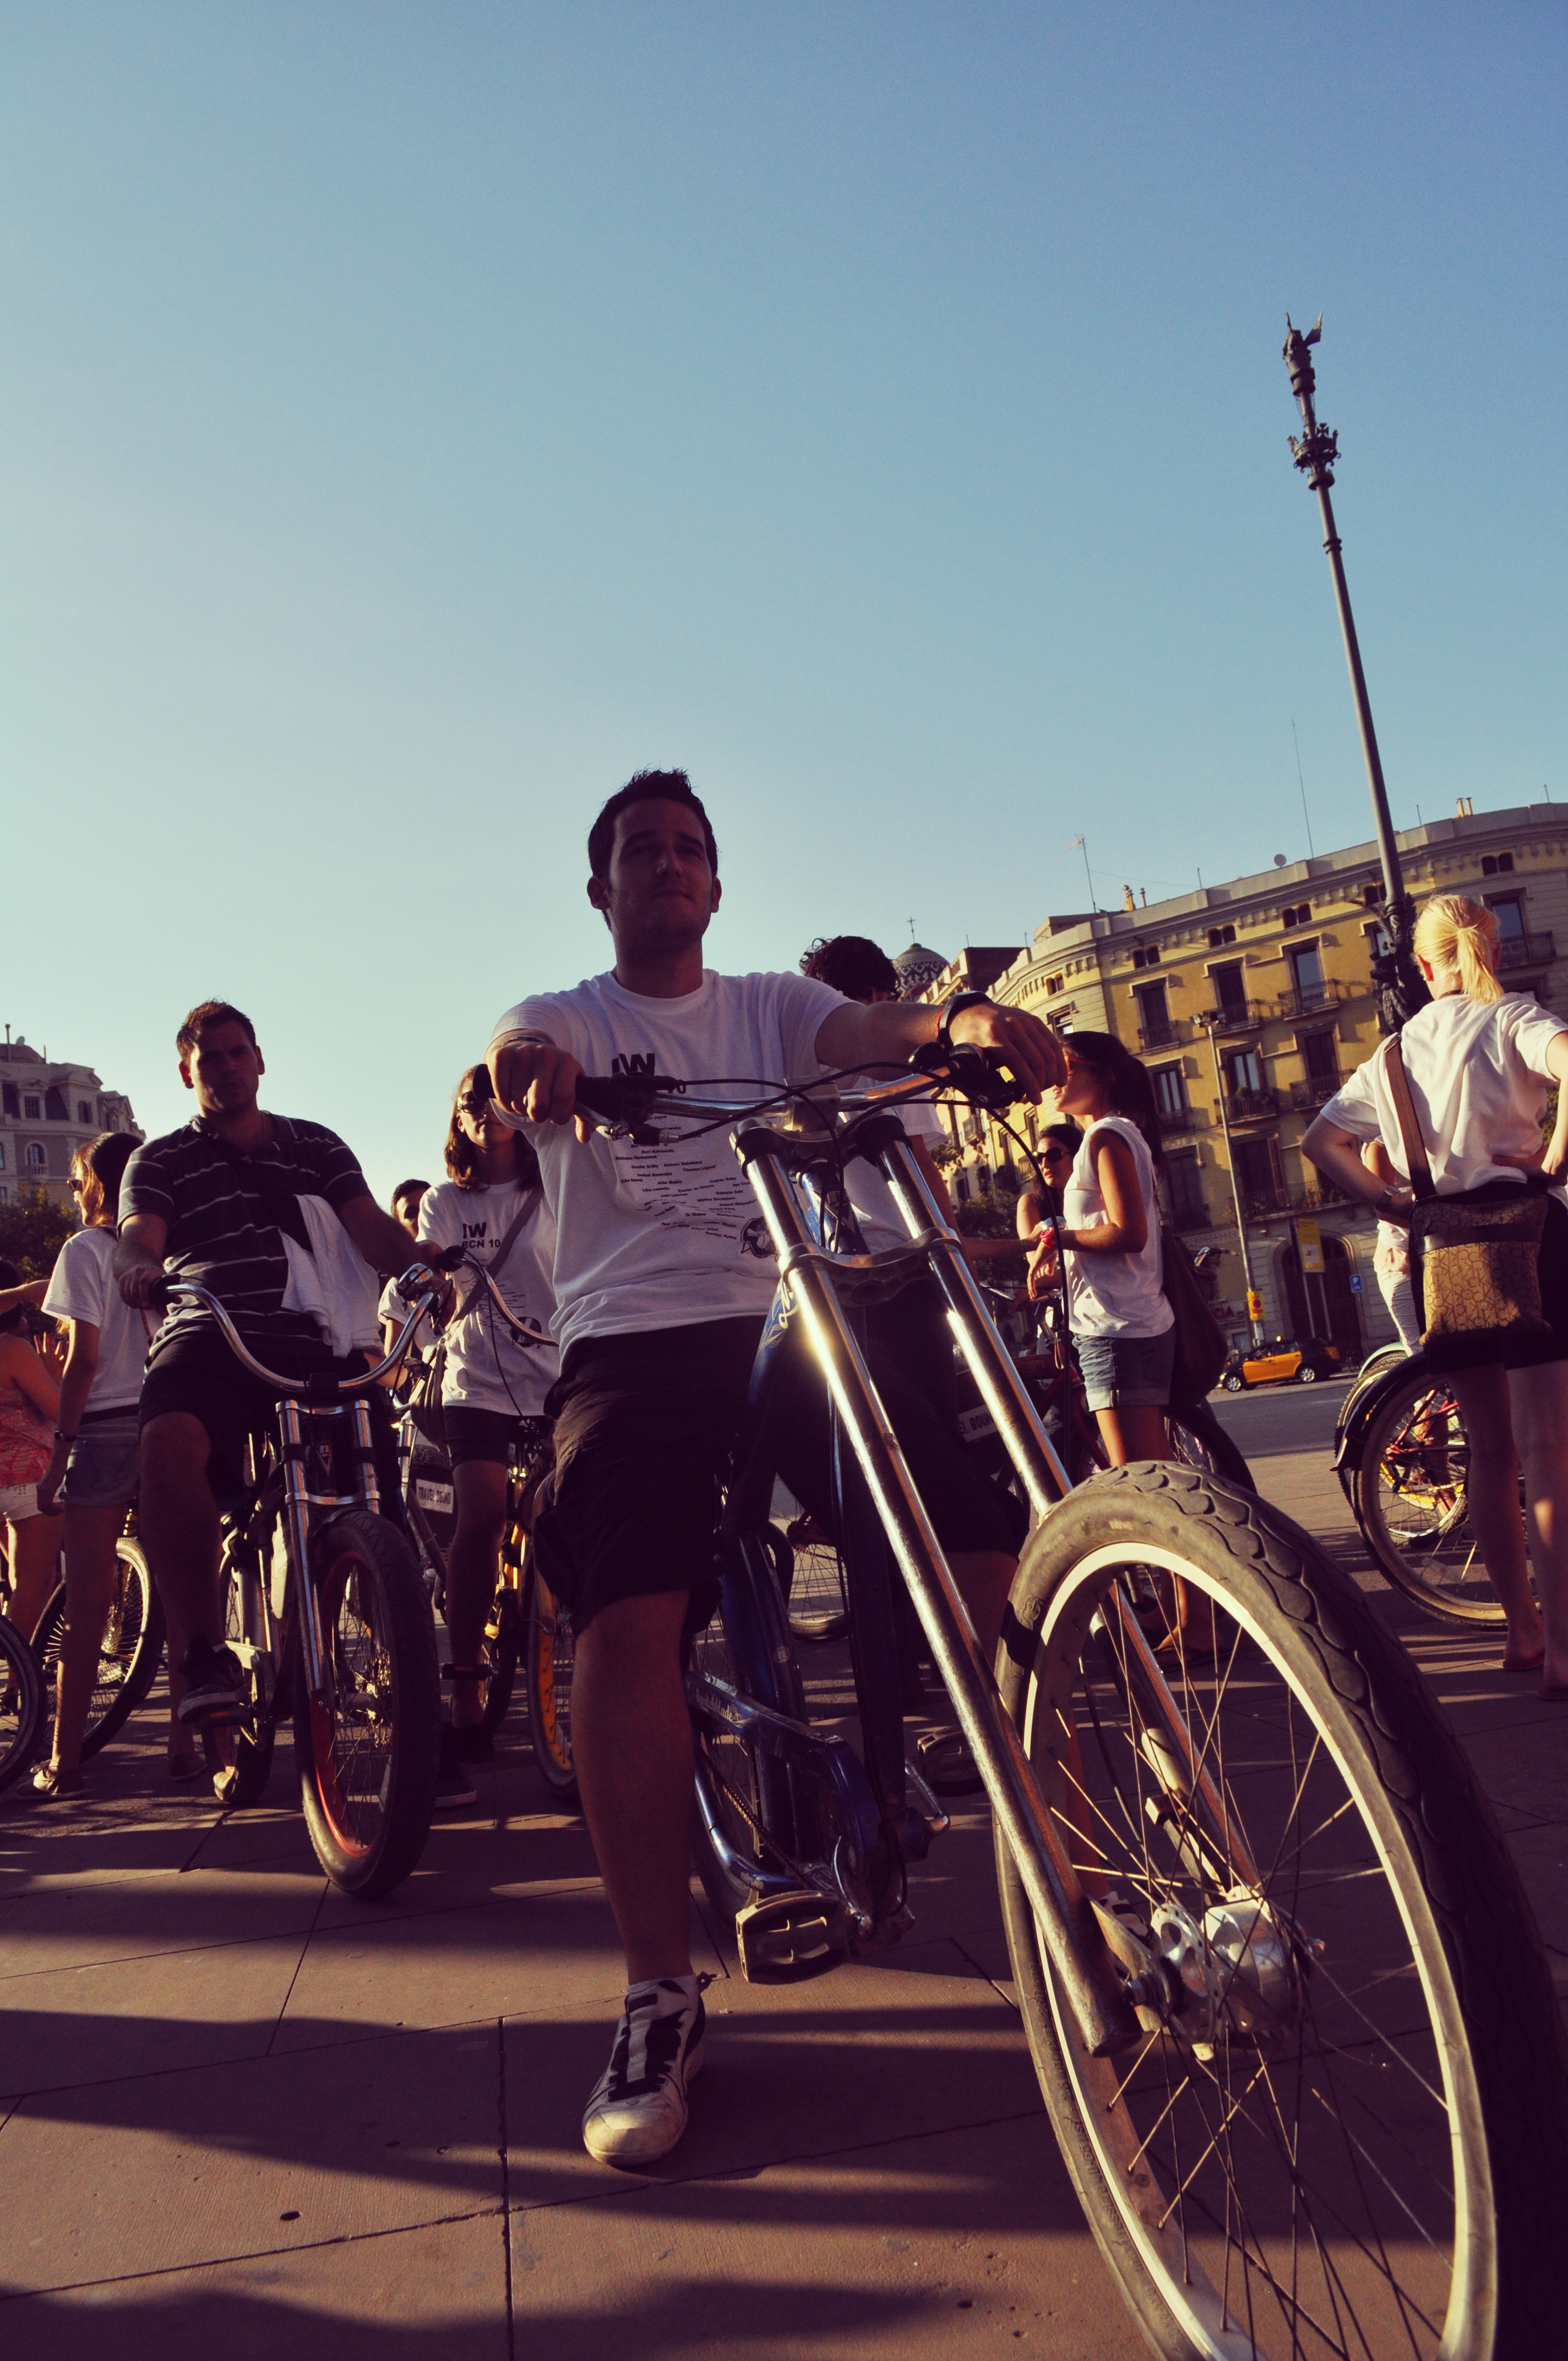
people, street, bicycle, bike, summer, vehicle, youth, motorcycle, sports equipment, mountain bike, cycling, motorcycling